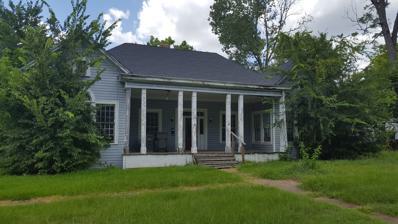
Building: Everitt–Cox House
Country: United States of America
Year built: 1892
Historic house in Texas, United States United States historic place Everitt–Cox House U.S. National Register of Historic Places Everitt–Cox House in 2016 Everitt–Cox House Show map of Texas Everitt–Cox House Show map of the United States Location 418 Moore Ave., Lufkin, Texas Coordinates 31°20′21″N 94°43′57″W / 31.33917°N 94.73250°W / 31.33917; -94.73250 Area less than one acre Built 1892 ( 1892 ) Architect Shirley Simons Architectural style Classical Revival , Late Victorian MPS Angelina County MRA NRHP reference No. 88002789 Added to NRHP December 22, 1988 The Everitt–Cox House is a historic house located at 418 Moore in Lufkin, Texas .  Built in 1892 in a simple Victorian style, the house was remodeled in 1922 with Classical Revival details designed by architect Shirley Simons . It was listed on the National Register of Historic Places in 1988. See also National Register of Historic Places portal Texas portal National Register of Historic Places listings in Angelina County, Texas References